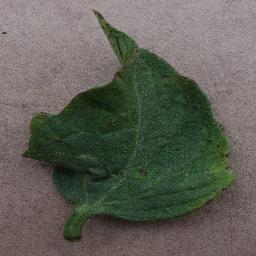
Label: Tomato___Bacterial_spot